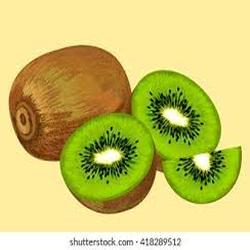
Label: Kiwi